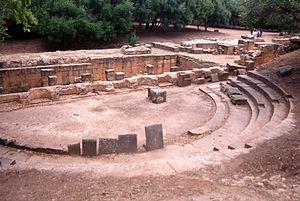
Le théâtre
Cet article recense les monuments historiques des départements d'Algérie, anciennes divisions administratives de l'Algérie française, de 1848 à 1962.
Tipasa de Maurétanie est un site archéologique situé sur le territoire de la commune de Tipaza en Algérie, qui conserve les ruines d'une ville romaine. Le site a été classé patrimoine mondial de l'humanité par l'UNESCO en 2002 en décrivant le site comme " l'un des plus extraordinaires complexes archéologiques du Maghreb " reflétant de manière très significative les contacts entre les berbères et les vagues de colonisation punique et romaine entre le VIᵉ siècle av. J.-C. et le VIᵉ siècle de notre ère.
Cette liste non exhaustive recense les théâtres et amphithéâtres découverts en Algérie et qui ont éte construits pendant la période de règne de l'empire romain. Ces édifices sont situés dans des sites inscrits sur la Liste du patrimoine mondial en Algérie.